Leonardo Medeiros

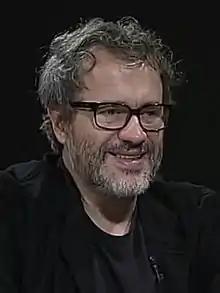
Medeiros in 2014

Before "Os Maias", he had worked together with Luiz Fernando Carvalho in "To the Left of the Father" (2001), a film based on a novel by Raduan Nassar.